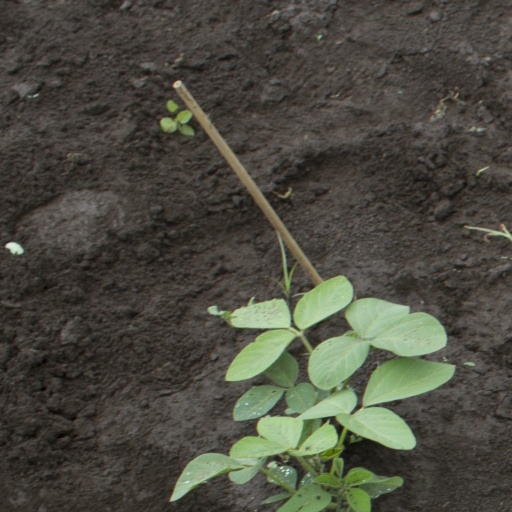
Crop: soybean